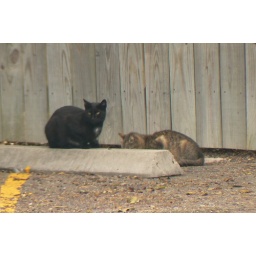
A couple of cats in the parking lot behind the dental office building